Giuseppe Porelli

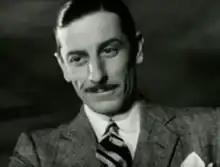
Porelli in "Thirty Seconds of Love" (1936)

Born Giuseppe Porcelli in Naples, he graduated from the Istituto Tecnico and became an employee of Ferrovie dello Stato. While there, he spent his free time involved in amateur dramatics. In 1918 he left his job to accept employment as a professional actor in the company of Irma Gramatica. Porelli later entered some of the most important stage companies of the time, specializing as a sidekick in revue shows. Active on films since 1926, he had an intense career as a character actor, mostly cast in roles of elegant and fashionable gentlemen in comedy films. He was married to the actress Rinalda Marchetti.